Minister-President of Lower Saxony

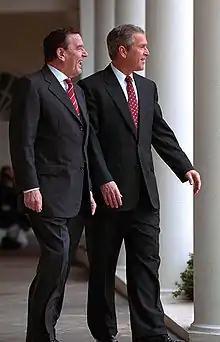
Gerhard Schröder (here with US President George W. Bush) was Minister President of Lower Saxony (1990-1998) before becoming Chancellor

The Minister President is elected by the Legislative Assembly, by a majority of its members in a secret ballot. However, he does not have to be a Member of the Legislative Assembly. The only restriction is that the Minister President may not be a Member of the Bundestag. Before assuming his duties, the Minister President-elect takes the following oath before the Members of the Legislative Assembly: